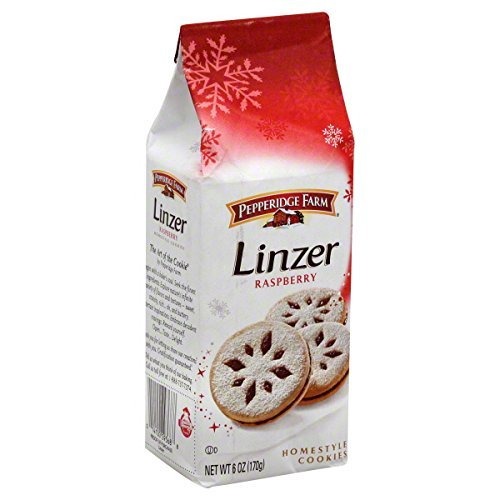
Item Name: Pepperidge Farm Linzer Raspberry Cookies(pack of 4)
Bullet Point: rich butter cookie with raspberry filling
Value: 24.0
Unit: Ounce

Price: 3.92